Israel Defense Forces

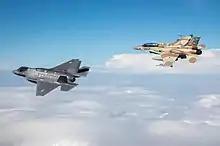
Israeli Air Force F-16I and F-35I

Under a special arrangement called Torato Umanuto, Haredi men could choose to defer service while enrolled in "yeshivot" and many avoided conscription altogether. This has given rise to tensions between the Israeli religious and secular communities. In 2024, the Supreme Court unanimously ruled that Haredi men were eligible for compulsory service and the army began drafting them.